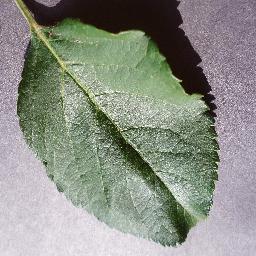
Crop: apple
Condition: healthy